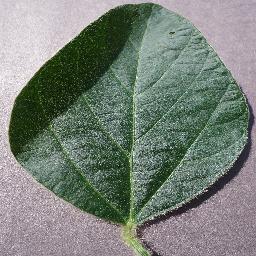
Label: Soybean___healthy